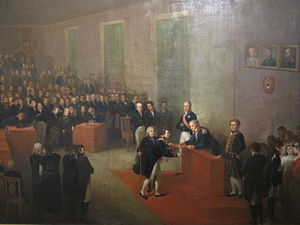
Fristaden Kraków / Politik
Maleri over udstedelsen af statens grundlov (fra midten af 1800-tallet).
Fristaden Kraków var en bystat i Centraleuropa mellem det russiske Kongeriget Polen, det østrig-ungarske Kongeriget Galicien og det preussiske Øvre Schlesien.